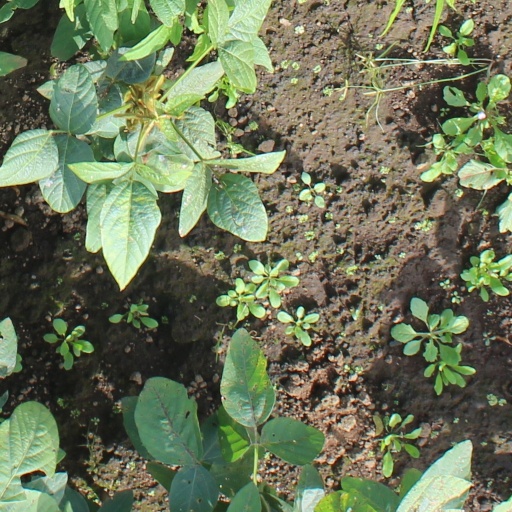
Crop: soybean